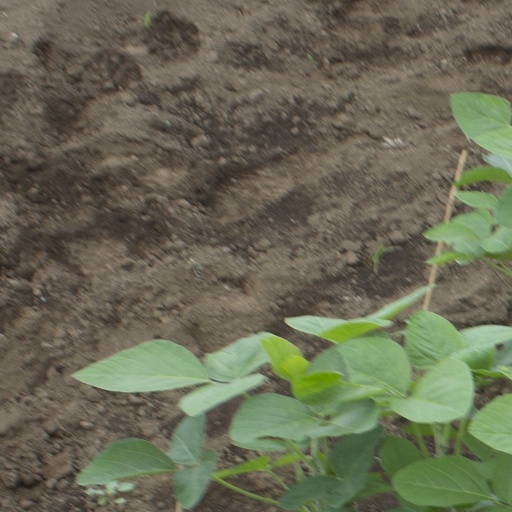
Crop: soybean